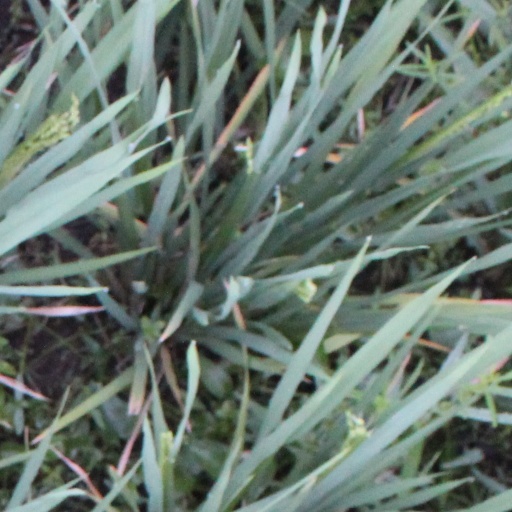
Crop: rice